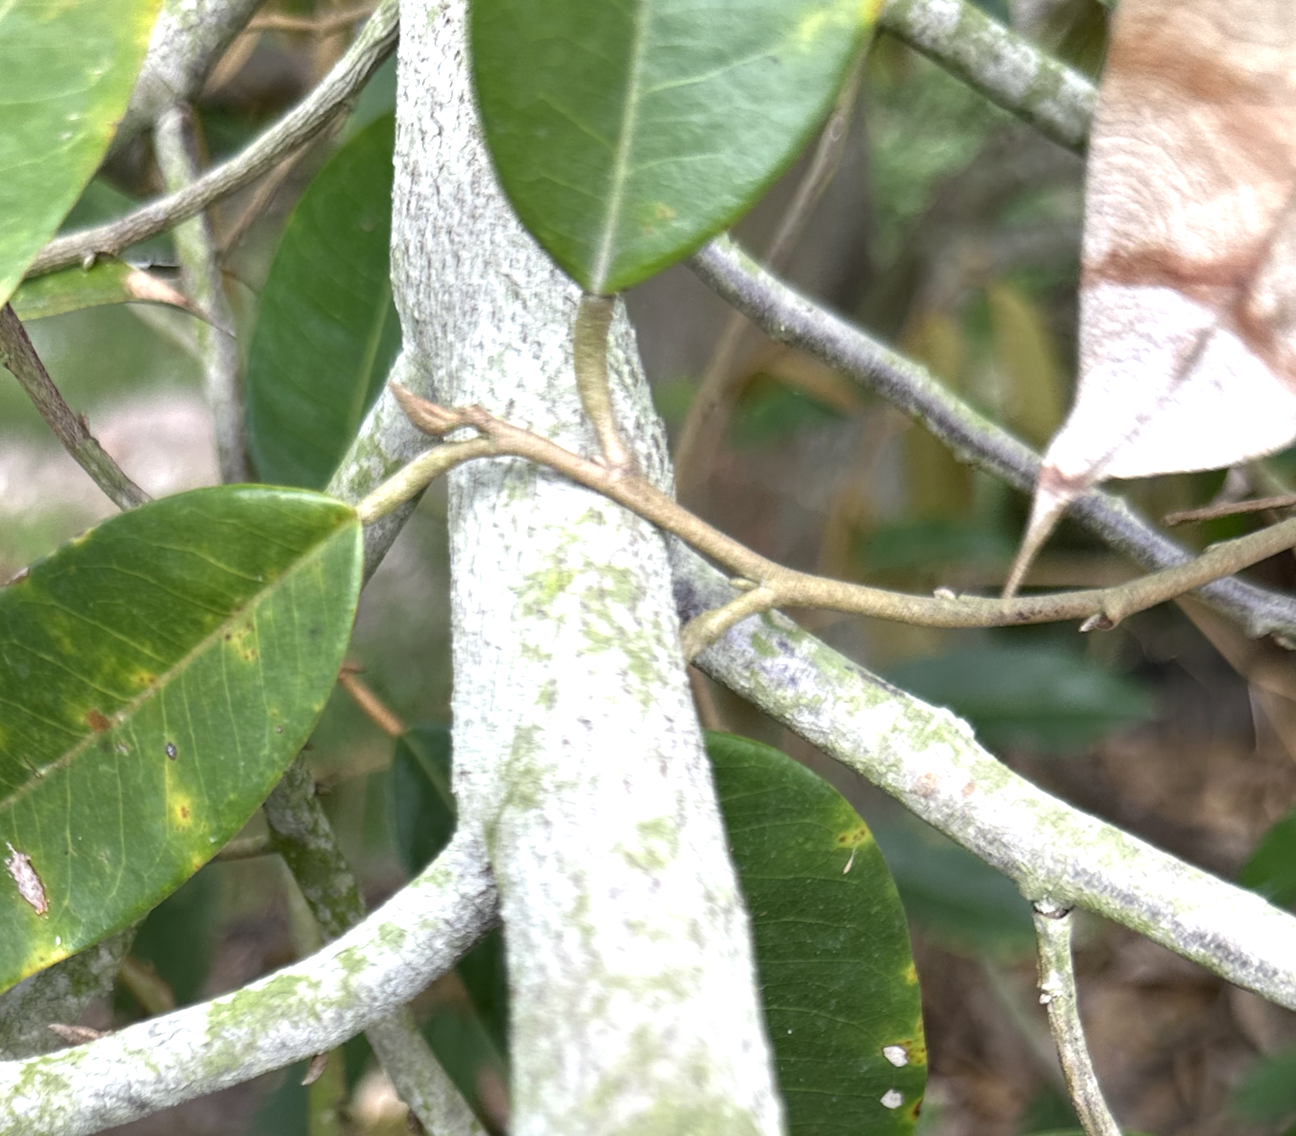
Label: pink_disease